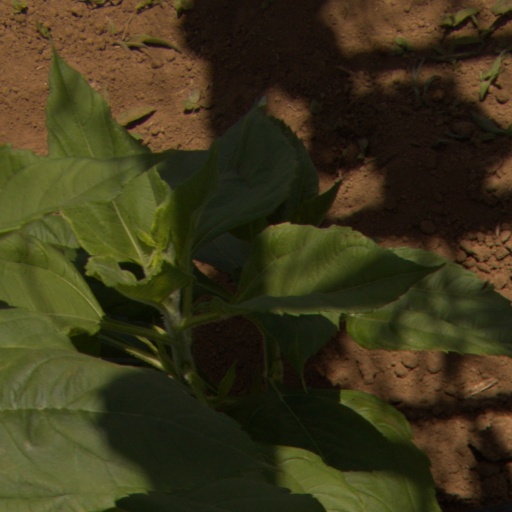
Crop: Jerusalem artichoke